Boris Yeltsin 1996 presidential campaign

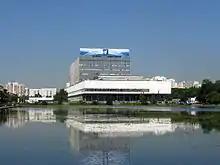
Ostankino Technical Center

Yeltsin's campaign organized the most sophisticated media effort that Russia had ever seen. While the Communist campaign relied on old-school techniques, such as campaign rallies and leafletting, Yeltsin's team commissioned firms to conduct focus-group research, polling, consulting, and direct mail advertising on behalf of campaign.